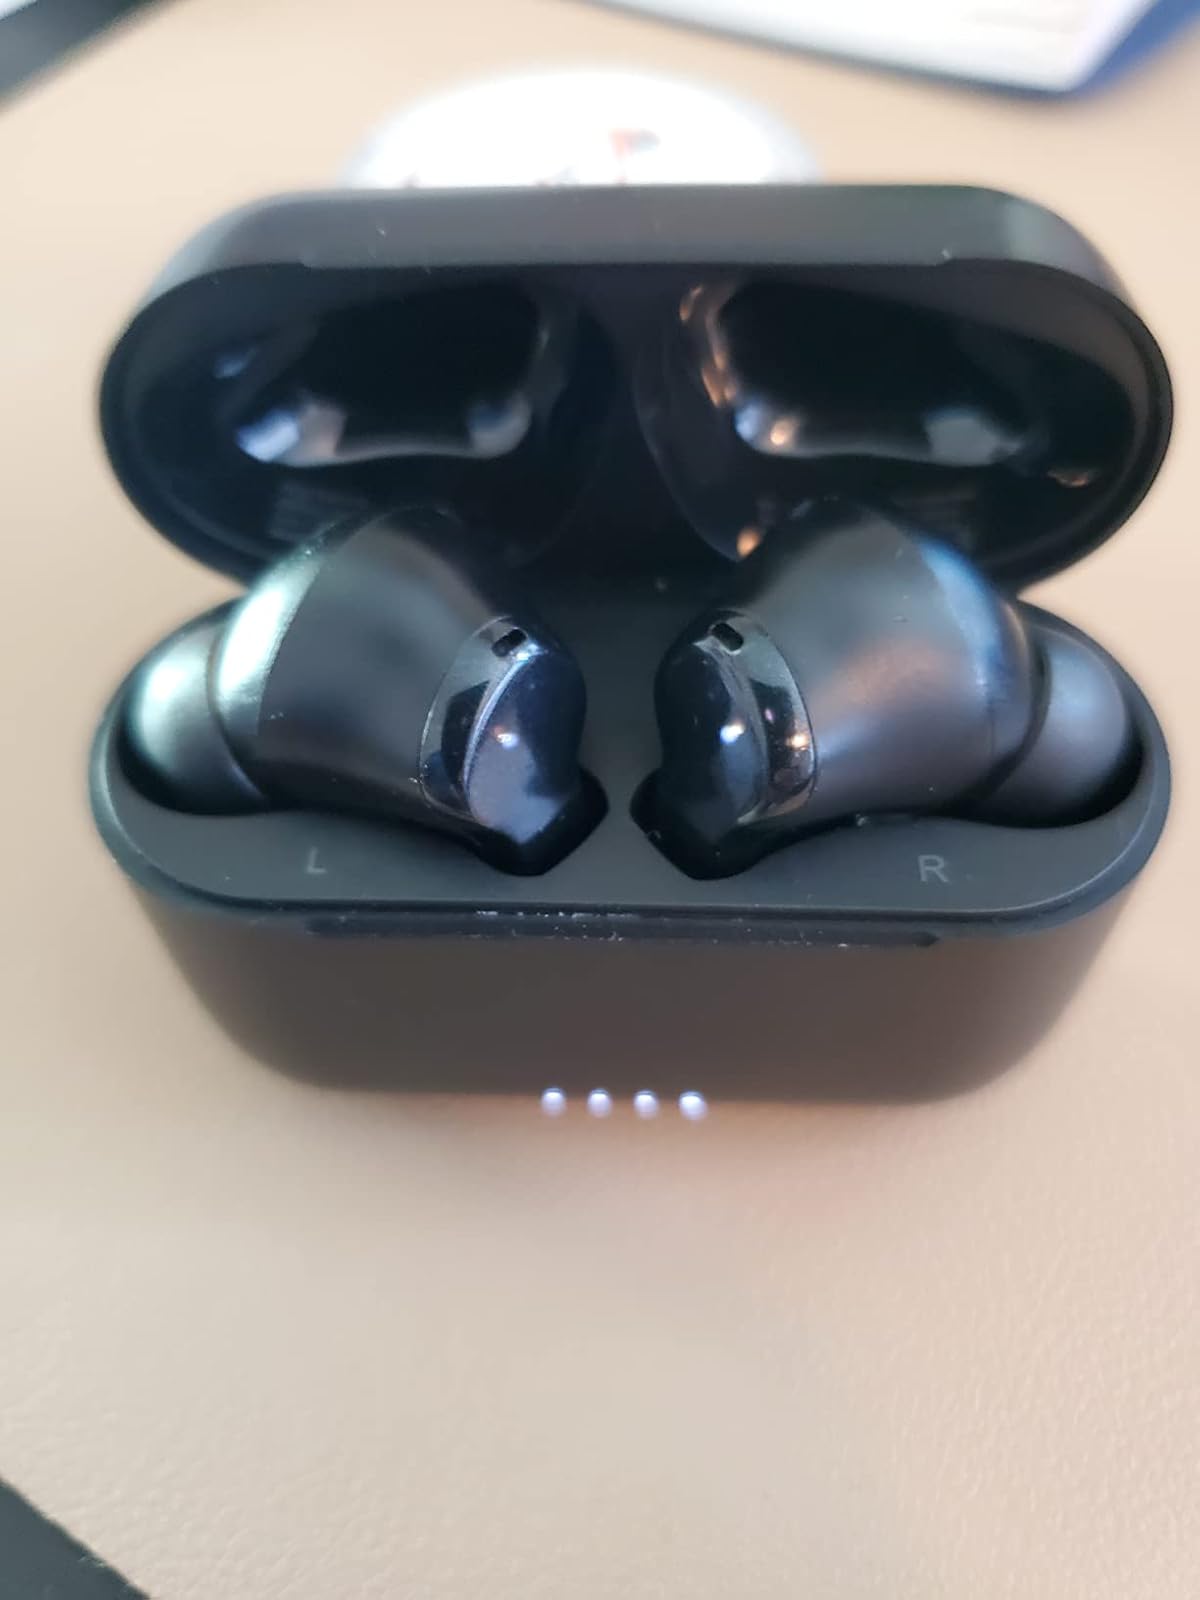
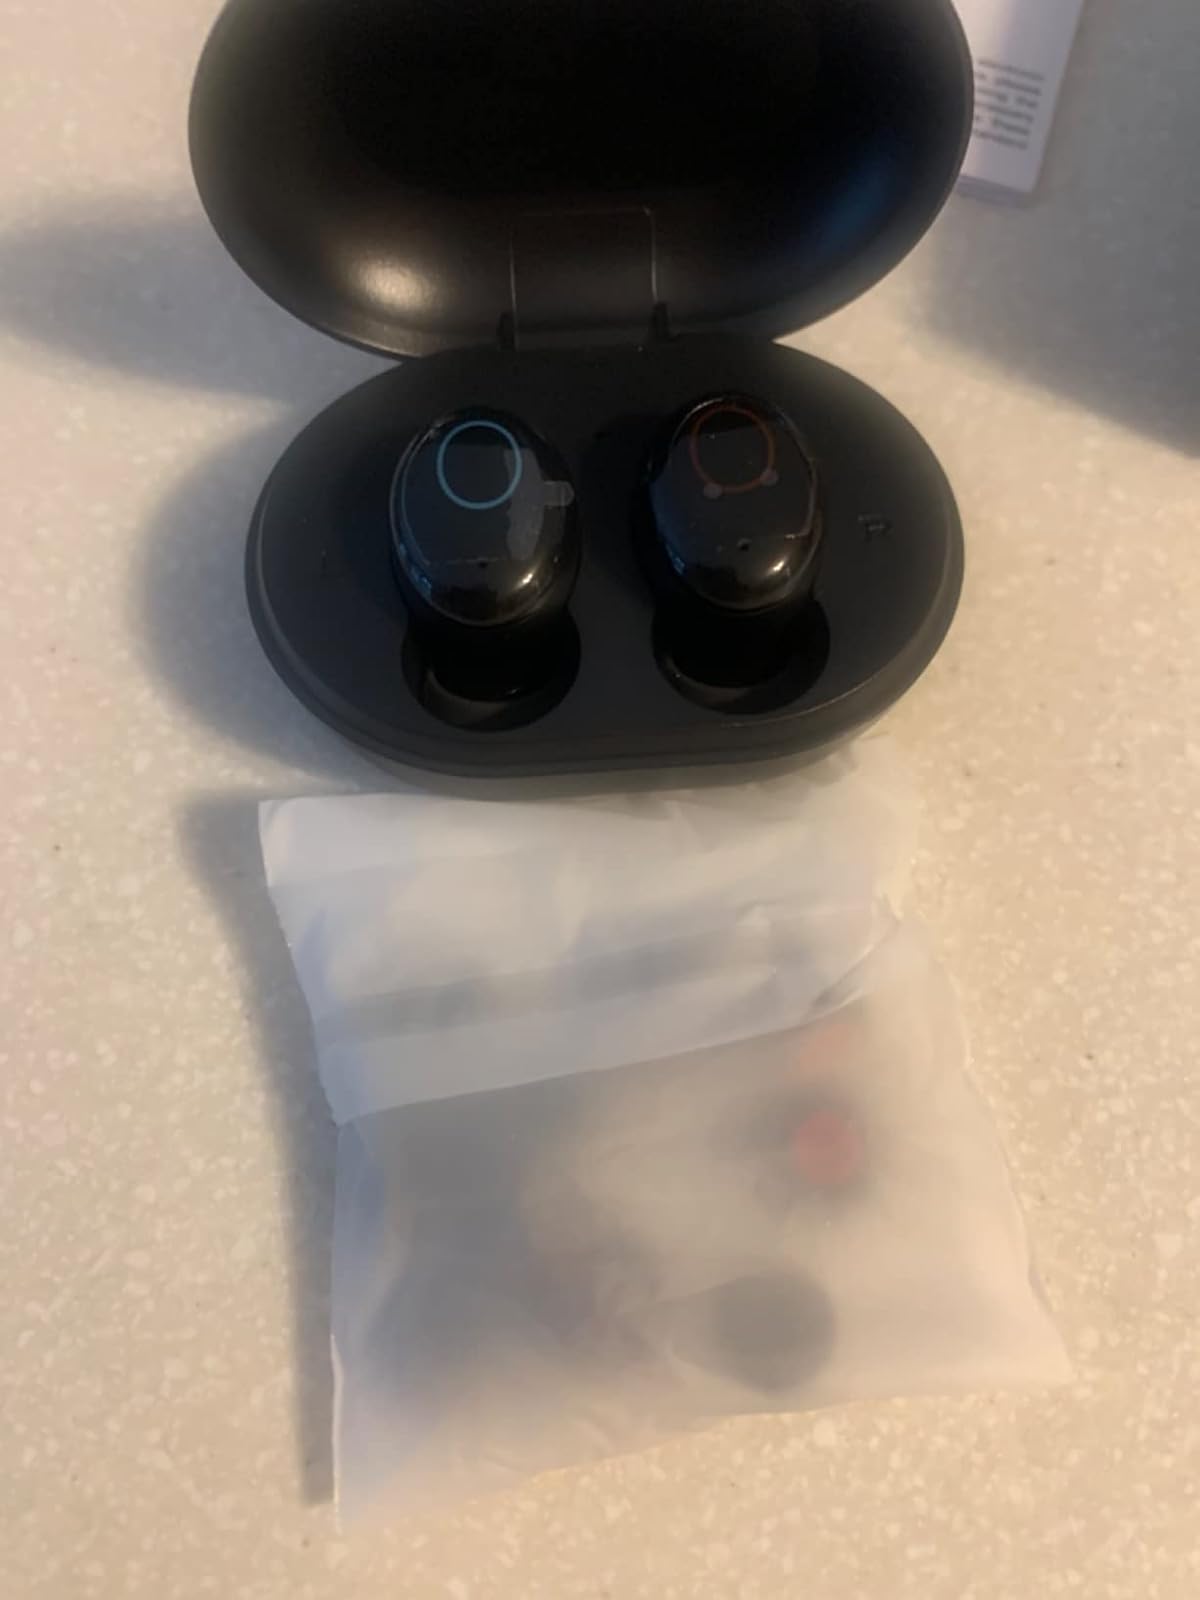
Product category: earbuds
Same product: no